Answer in natural language. Is DeskLamp further away or in front of dark frame red plaid blanket bed? Choose between the following options: further away or in front
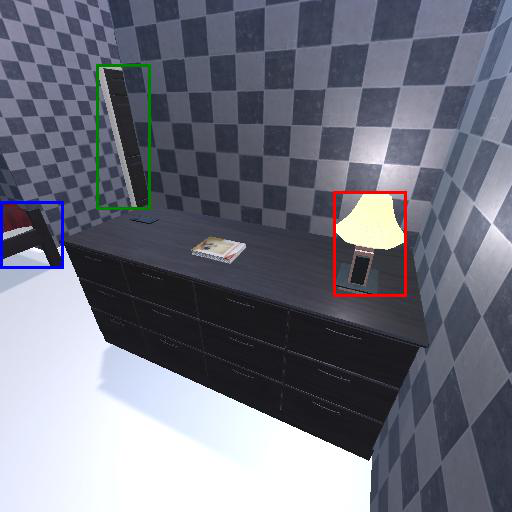
<answer>in front</answer>